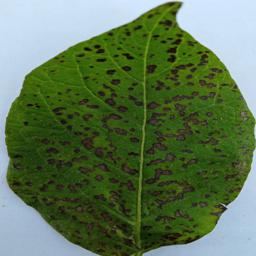
Etiqueta: Tizon_Temprano